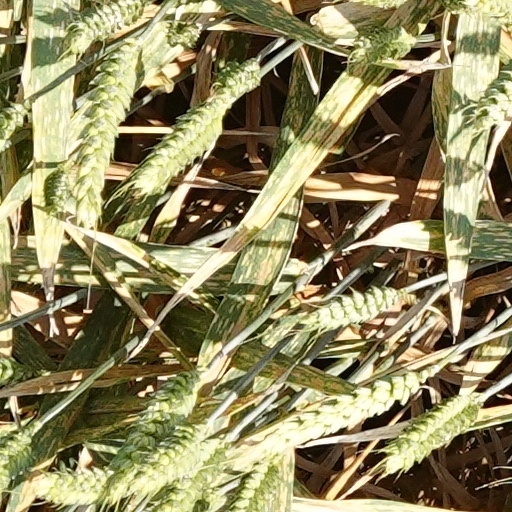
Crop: wheat